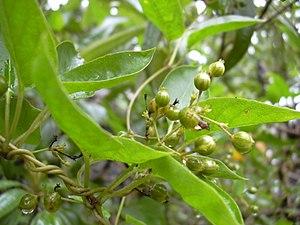
La Pædérie fétide, aussi appelée Vigne de mouffette, est une espèce de plantes de la famille des rubiacées. Il s'agit d'une plante surtout utilisée comme plante ornementale, dont les tiges et les feuilles émettent une forte odeur soufrée lorsqu'elles sont écrasées. Son aire de distribution naturelle s'étend sur toute l'Asie tropicale et tempérée. Elle s'est également acclimatée aux conditions de vie sur de nombreux archipels des océans indien et pacifique.